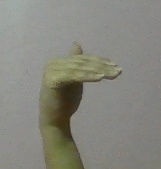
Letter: khaa